Captain Eager and the Mark of Voth

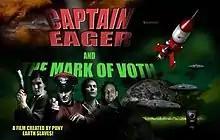
The first film ever shot in Cardoscope

Captain Eager and the Mark of Voth is a 2008 science-fiction/comedy film directed by Simon DaVision, starring James Vaughan, Tamsin Greig, Mark Heap and Richard Leaf. The film parodies classic B-movies through its deliberately nonsensical, superfluous storyline, poor production values, laughable dialogue and weak, inconsistent performances.